Argos, Peloponnese

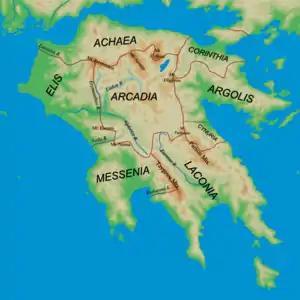
Ancient regions of Peloponnese (southern mainland Greece).

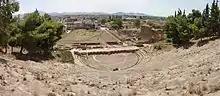
View of the ancient theatre

There is evidence of continuous settlement in the area starting with a village about 7,000 years ago in the late Neolithic, located on the foot of Aspida hill. Since that time, Argos has been continually inhabited at the same geographical location. And while the name "Argos" is generally accepted to have a Hellenic Indo-European etymology, "Larissa" is generally held to derive from a Pre-Greek substrate.